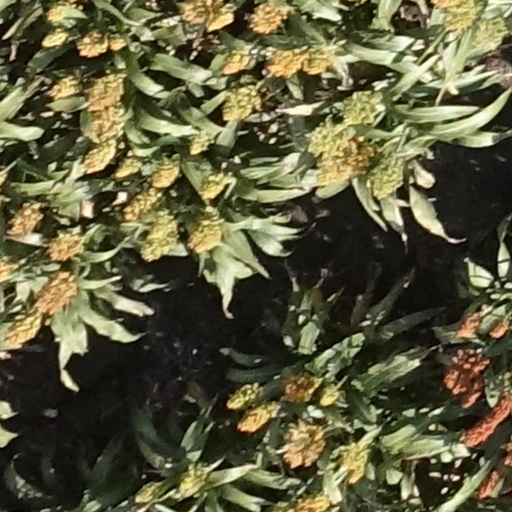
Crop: sorghum